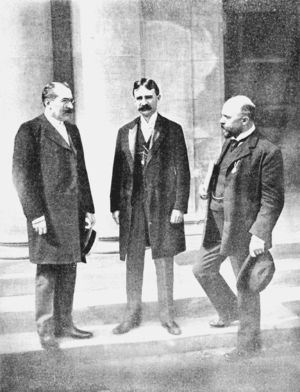
Heinrich Maschke est un mathématicien allemand. On lui doit entre autres le théorème de Maschke.